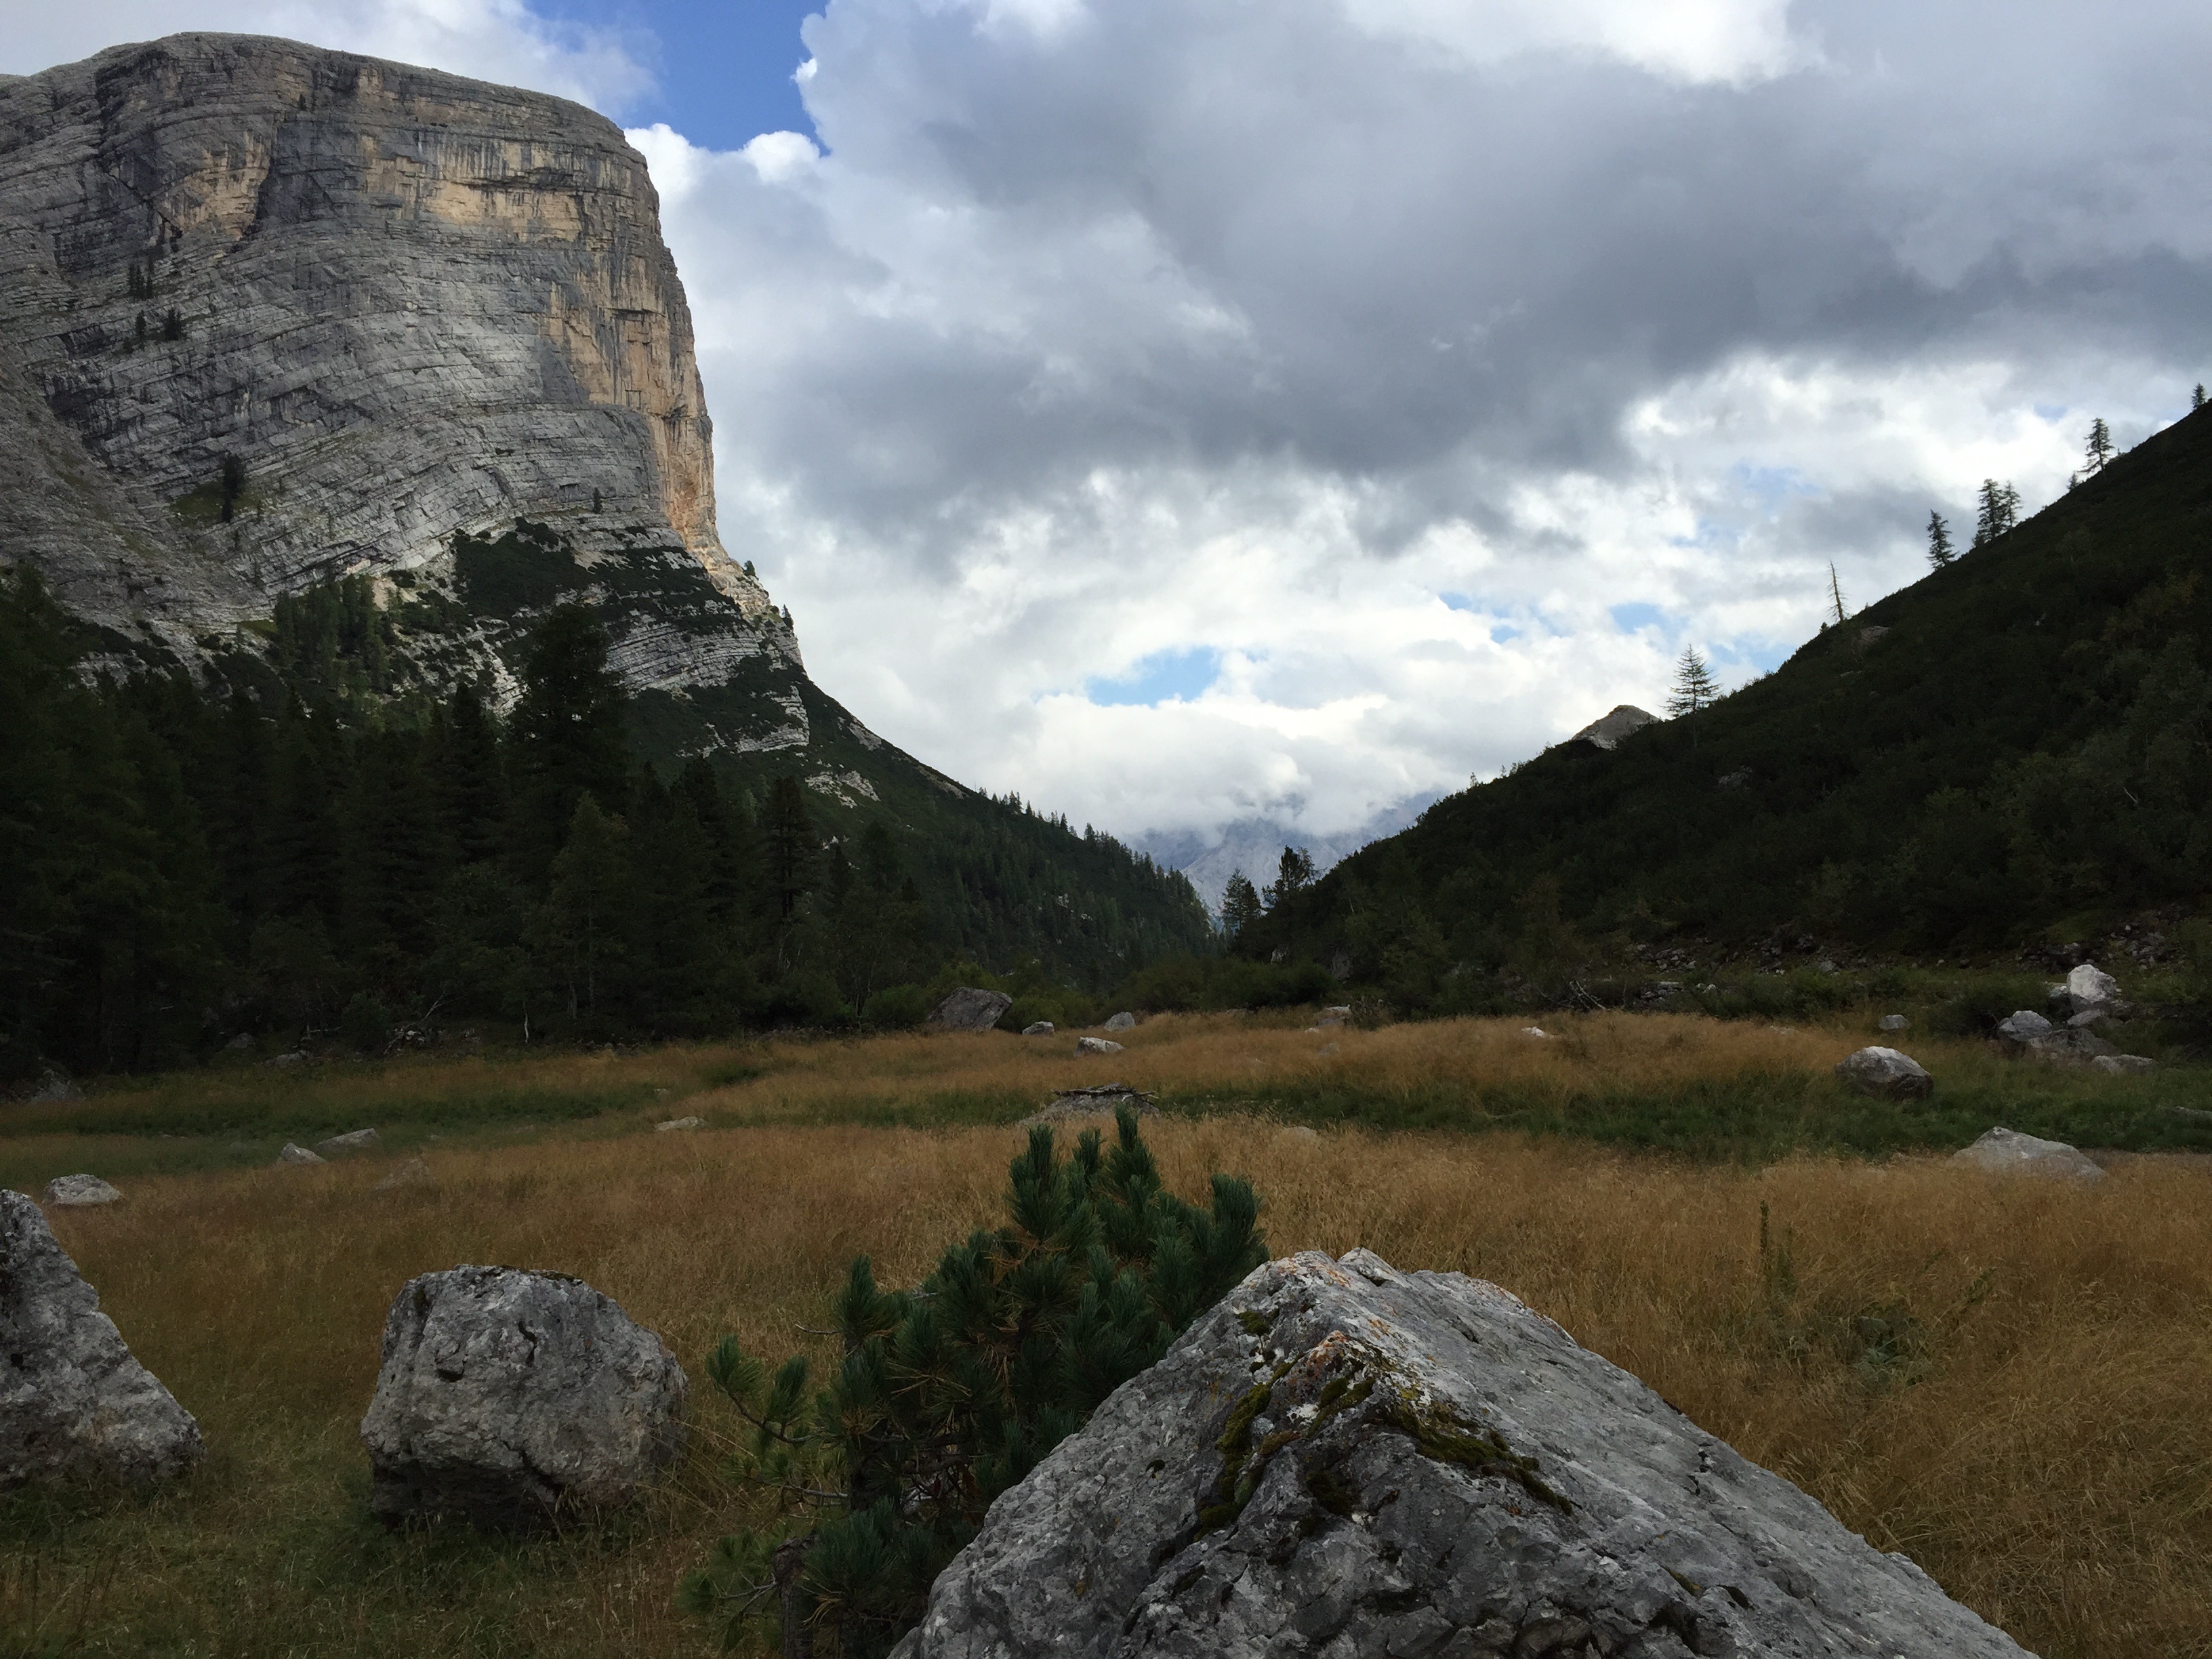
landscape, nature, forest, rock, wilderness, mountain, hill, valley, mountain range, italy, highland, terrain, ridge, geology, mountains, alps, badlands, plateau, fell, loch, dolomites, landform, mountain pass, geographical feature, mountainous landforms